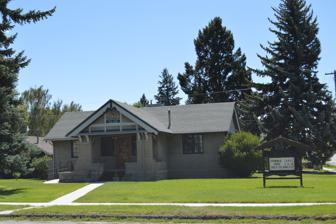
Building: Deer Lodge American Women's League Chapter House
Country: United States of America
Year built: 1910
United States historic place Deer Lodge American Women's League Chapter House U.S. National Register of Historic Places Show map of Montana Show map of the United States Location 802 Missouri Ave., Deer Lodge, Montana Coordinates 46°23′54″N 112°43′37″W / 46.39836°N 112.72685°W / 46.39836; -112.72685 Area less than one acre Built 1910 Built by O'Neil & Bock Architect Helfensteller, Hirsch & Watson Architectural style Prairie School, Bungalow/Craftsman NRHP reference No. 82003177 Added to NRHP June 14, 1982 The American Women's League Chapter House was built in 1910 by a local contractor, from plans with Prairie School and Bungalow/Craftsman influences designed by St. Louis architects Helfensteller, Hirsch & Watson . It was listed on the National Register of Historic Places in 1986. It was deemed significant for its association with the American Women's League and for serving "for over 70 years as a center for women's civic and cultural activities within the community." References